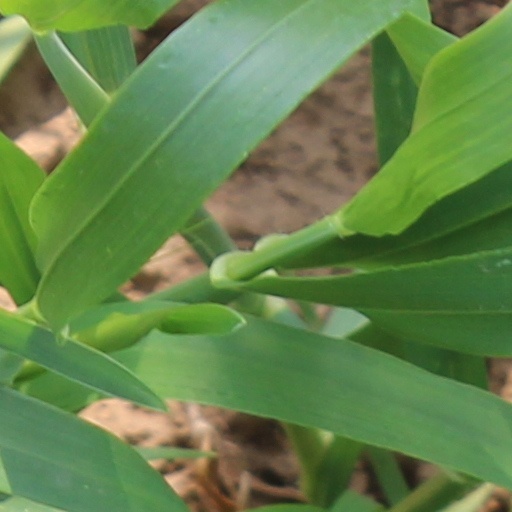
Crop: wheat